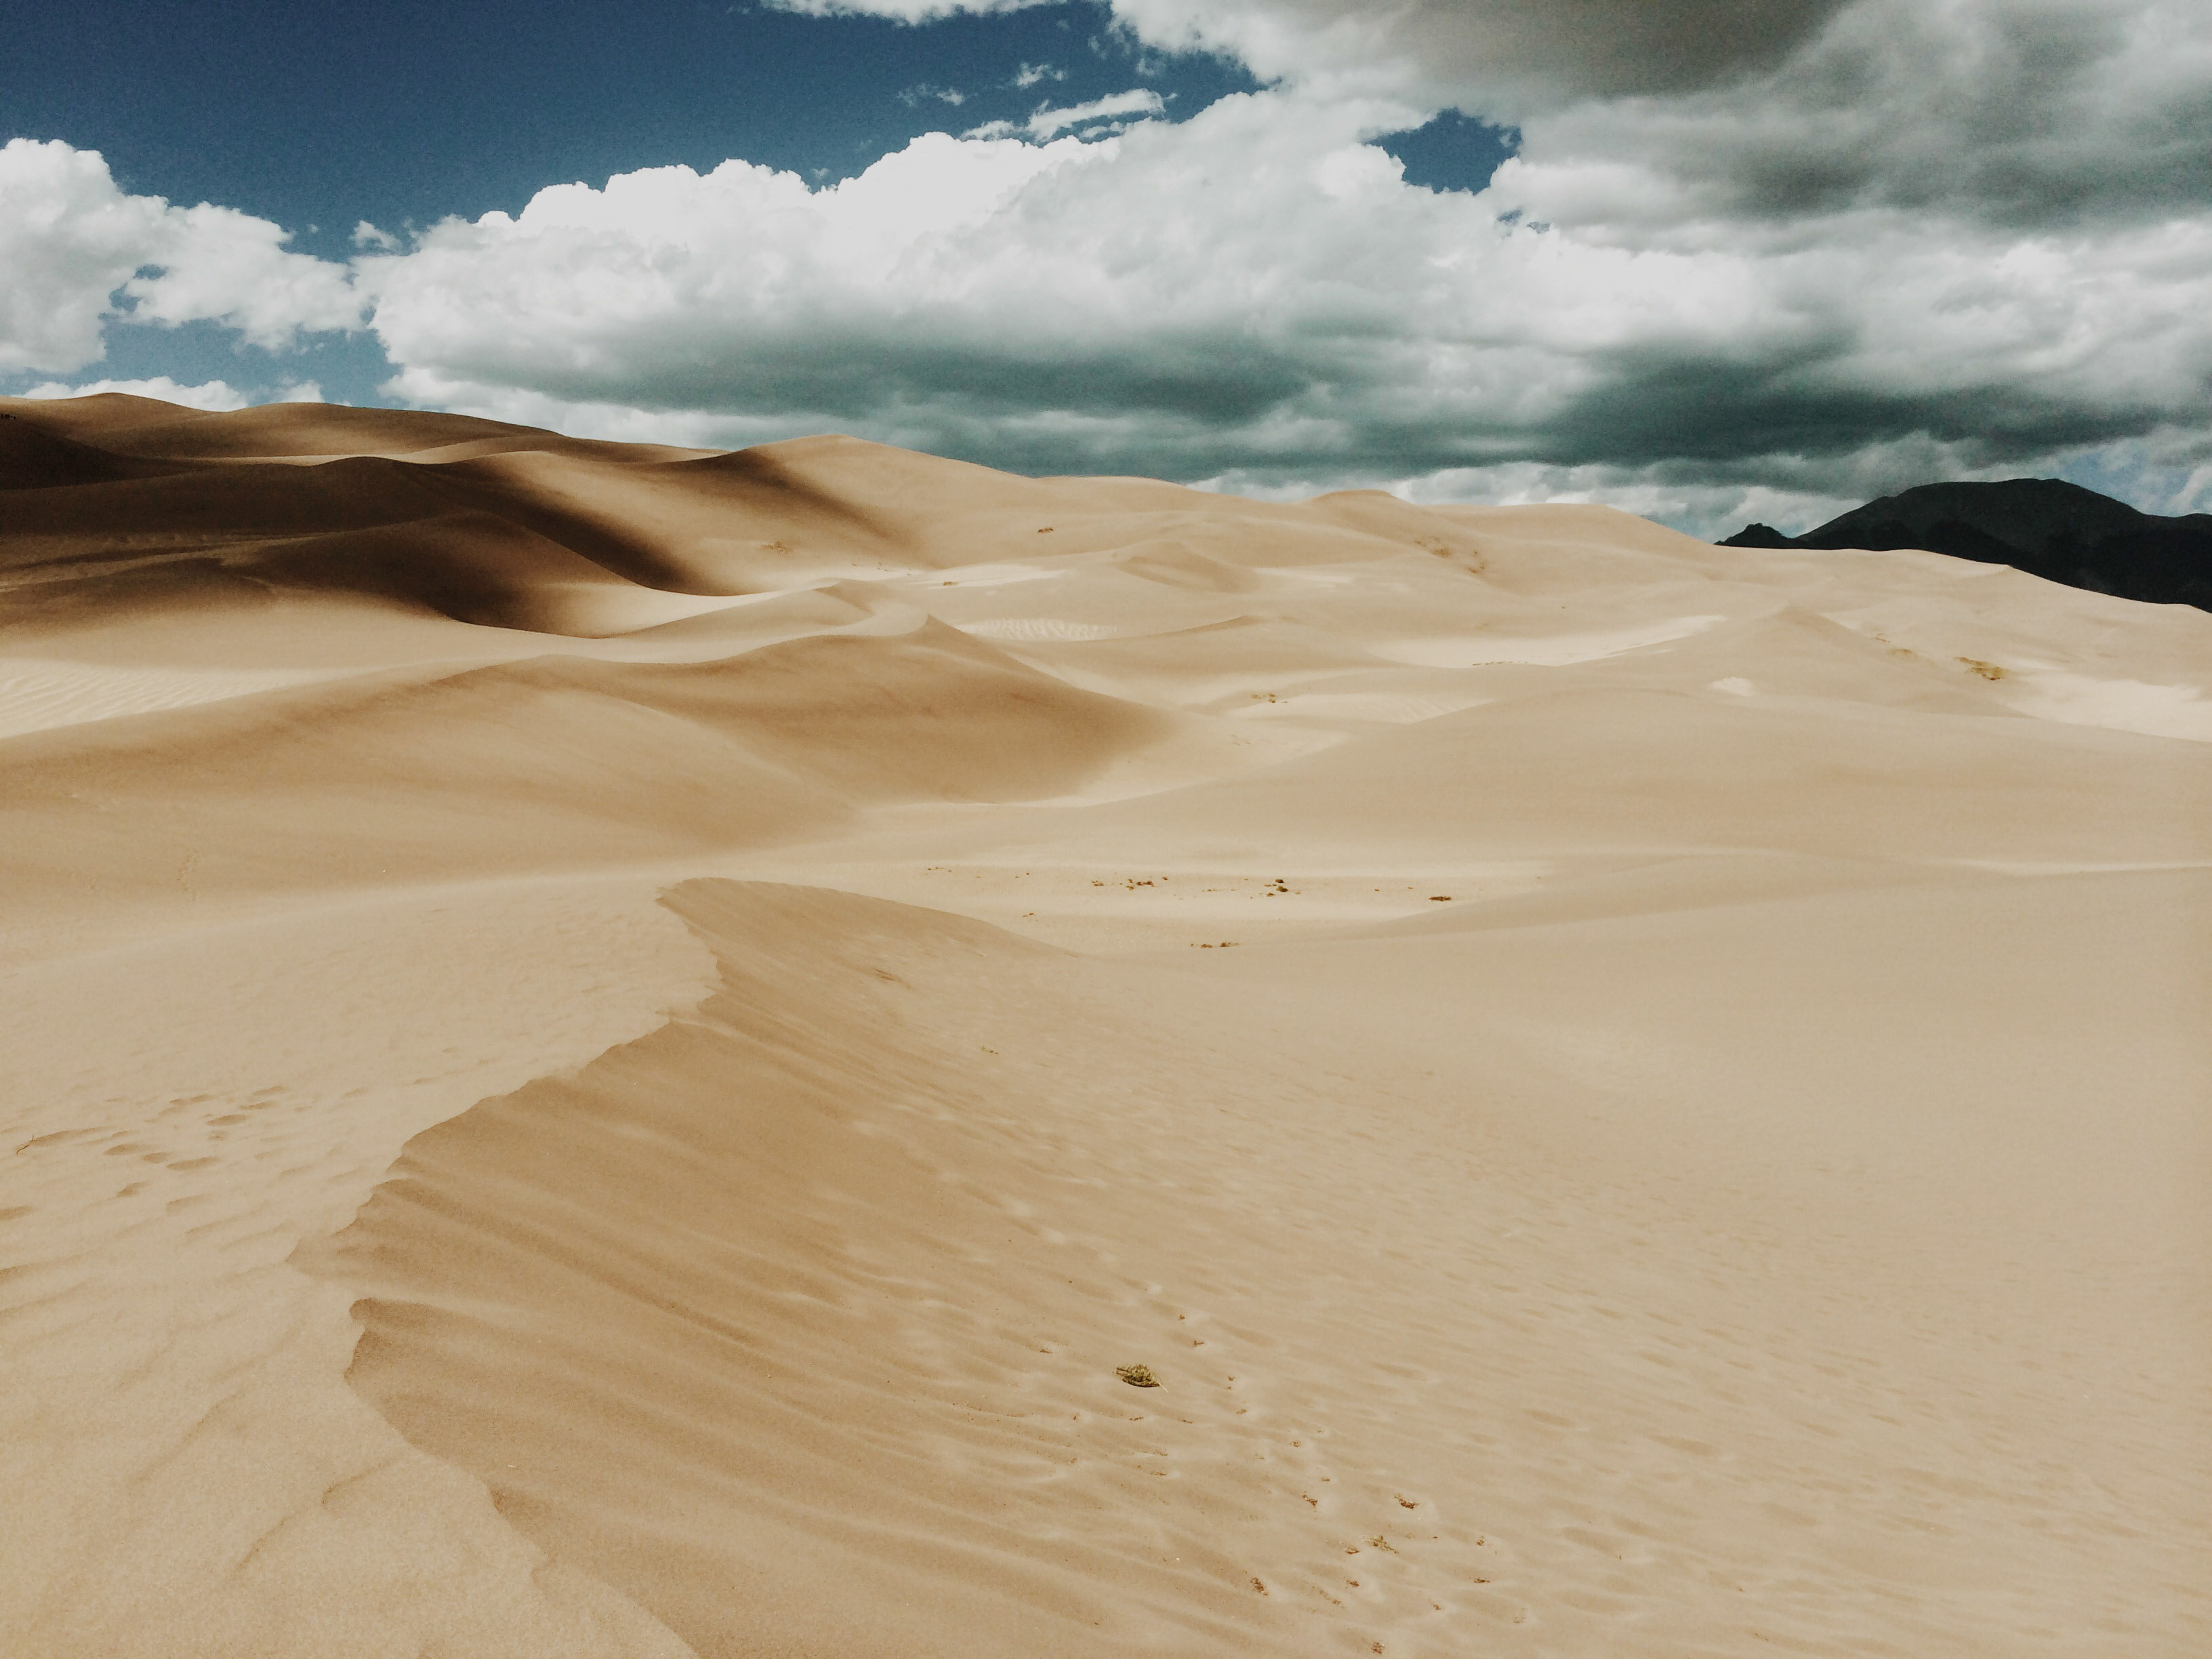
landscape, sand, desert, dune, heat, material, clouds, habitat, sahara, wadi, landform, erg, natural environment, geographical feature, aeolian landform